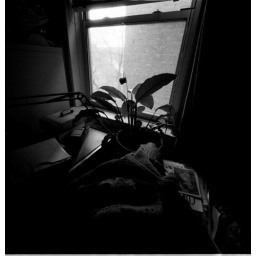
A little jungle in my bedroom window